Carnegie Ridge

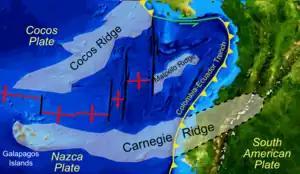
Outline of aseismic ridges and plate boundaries off northwestern South America, suggested continuation of Carnegie Ridge beneath Ecuador from Gutcher et al. 1999, other models suggest that this area is much smaller

The Carnegie Ridge is an aseismic ridge on the Nazca plate that is being subducted beneath the South American plate. The ridge is thought to be a result of the passage of the Nazca Plate over the Galápagos hotspot. It is named for the research vessel "Carnegie", which discovered it in 1929.